Sean Kelly (Scottish footballer)

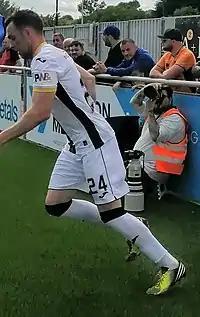
Kelly playing for Livingston

On 21 July 2021, Kelly joined Scottish Premiership side Livingston on an initial one-year contract. He signed a one-year contract extension with Livingston on 20 May 2022.